Notgeld

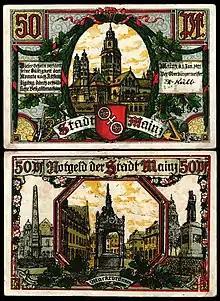
50- issued by Mainz, 1921

As the war dragged on, acute monetary shortages could not be met by the German central bank, leading to a new period of beginning in 1916. Additionally, the non-precious metals used to mint lower value coins were needed to produce war supplies. Dr Keller arranged this period into two catalogs: for issues of less than 1 Mark face value and for values 1 Mark and higher. This period of issue came to a close in 1919.